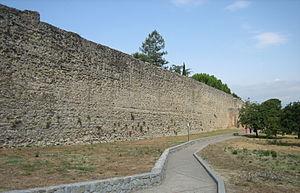
La forteresse médicéenne d'Arezzo, se situe sur Colle di San Donato à Arezzo, et elle constitue un important exemple d'architecture militaire défensive italienne du XVIᵉ siècle.